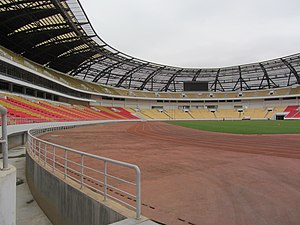
Africa Cup of Nations 2010 / Stadioner
Africa Cup of Nations 2010 var den 27. udgave af fodboldturneringen Africa Cup of Nations, som holdes hvert andet år blandt de afrikanske lande. Turneringen blev afviklet mellem 10. og 31. januar 2010 i Angola. Ud over værterne fra Angola deltog 15 andre lande, som havde været igennem flere kvalifikationsrunder, der begyndte i oktober 2007 og involverede 53 afrikanske lande.